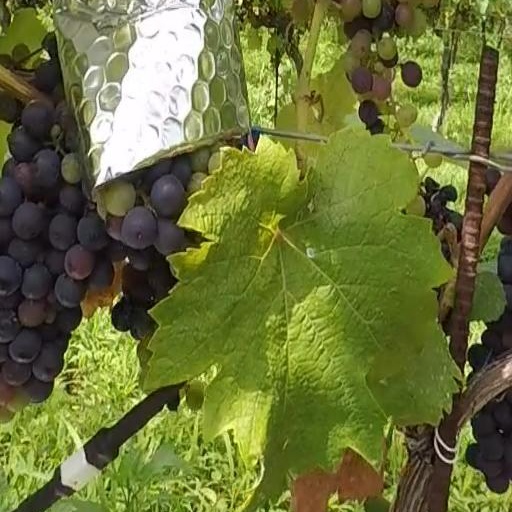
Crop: grape